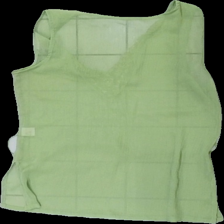
View: back
Type: Tank top
Category: Ladies
Brand: Missing
Colors: Green
Material: 100% polyester
Pattern: Transparent
Cut: Regular
Season: Summer
Holes: Minor
Damage: hål
Damage location: middle left
Price range: <50
Recommended usage: Export
Description: grönt genomskinligt linne med broderade paljetter fram, flera lösa trådar och hål i söm i sidan